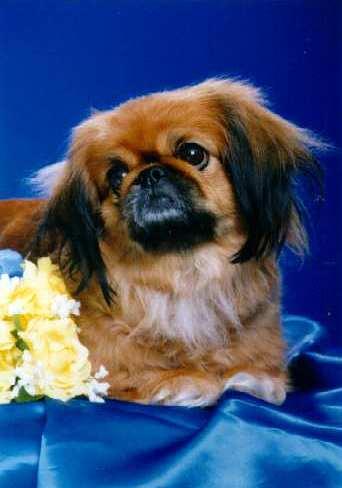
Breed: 480-n000125-Pekinese